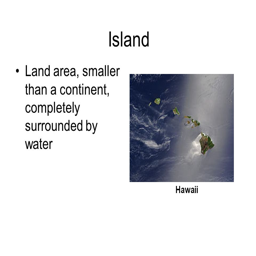
area , smaller than a continent , completely surrounded by us state